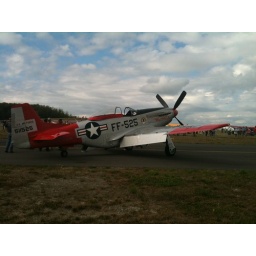
P-51D Val Halla sitting in the starting box before a flight.